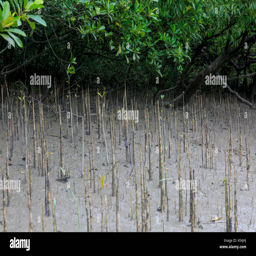
unesco world heritage site , famous for the site